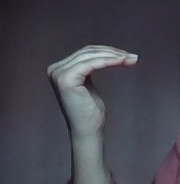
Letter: haa